Anton C. Hesing

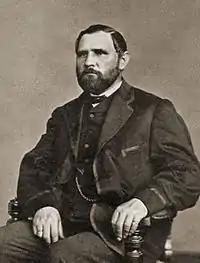
Anton Hesing as he appeared in the prime of life, approximately 1870.

Even during his Ohio years, Anton Hesing was politically active, participating as a member of the Hamilton County Committee of the Whig Party even before he was old enough to vote. In 1852 he was made a member of the Ohio State Executive Committee of the Whig Party.